Victor Horsley

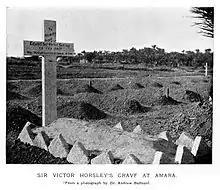
Grave of Victor Horsley at Amara War Cemetery.

In 1910, Horsley was commissioned as a captain in the Territorial Army, in the 3rd London General Hospital of the Royal Army Medical Corps. On the outbreak of the First World War, he volunteered for active duty on the Western Front, where he was initially posted as surgeon at the British hospital at Wimereux, France. In May 1915, he was posted as a colonel and Director of Surgery of the British Army Medical Service in Egypt, based at the 21st General Hospital in Alexandria, in support of the Dardanelles Campaign. In the following year, he volunteered for field surgery duty in Mesopotamia, where he died unexpectedly in Amarah, Iraq, on 16 July 1916, of heatstroke and severe hyperpyrexia, at only 59 years of age.